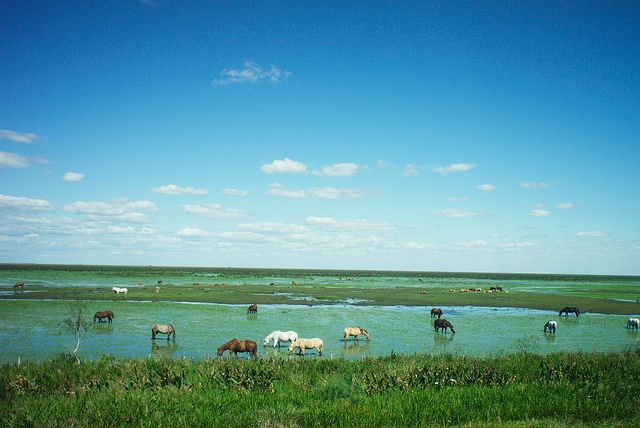
A body of water with a bunch of horses in it.
There are animals drinking from a blue lake
a number of animals drinking water near one another
A lot of horses drinking water in a shallow pond.
Horses sit in a lake and drink by a green pasture.